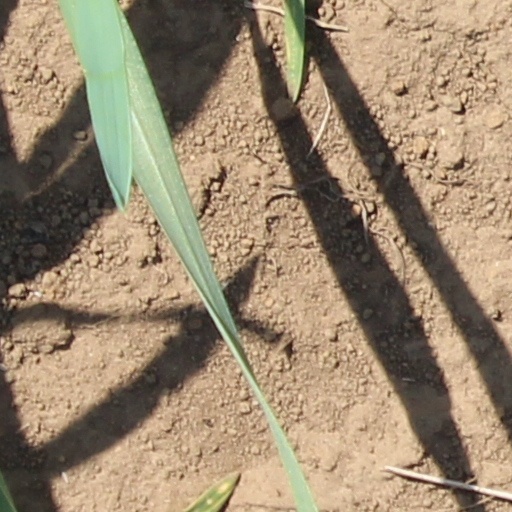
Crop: wheat